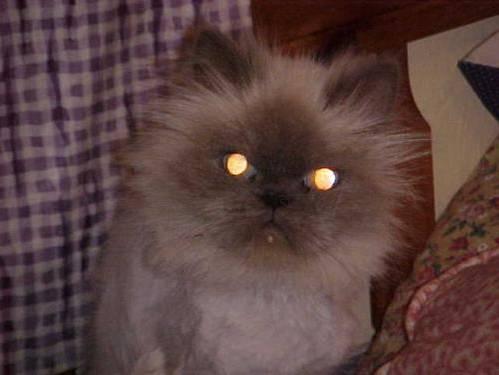
cat